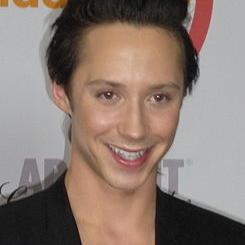
Age: 25